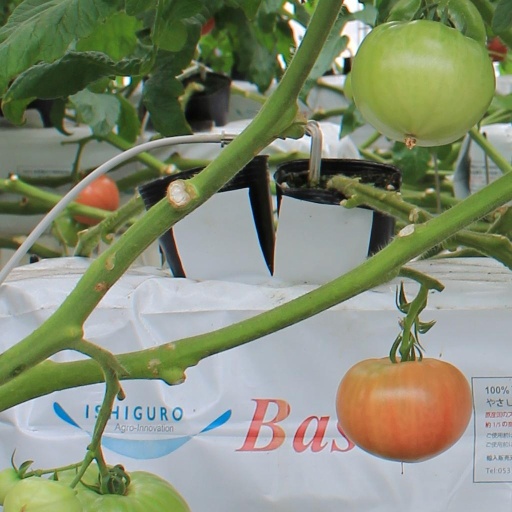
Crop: tomato